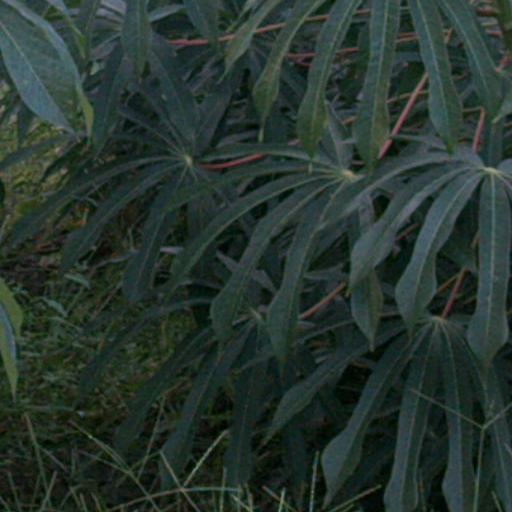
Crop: cassava